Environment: real
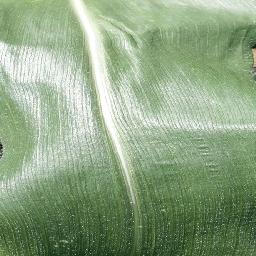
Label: healthy